Microseism

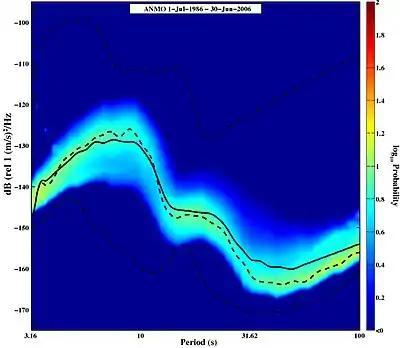
Power spectral density probability density function (color scale at right) for 20 years of continuous vertical component seismic velocity data recorded at Albuquerque, New Mexico by the ANMO station of the IRIS Consortium/USGS Global Seismographic Network. The high and low bounds are representative noise limits for seismographs deployed worldwide. The solid and dashed lines indicate the median and mode of the probability density function, respectively.

Dominant microseism signals from the oceans are linked to characteristic ocean swell periods, and thus occur between approximately 4 to 30 seconds. Microseismic noise usually displays two predominant peaks. The weaker is for the larger periods, typically close to 16 s, and can be explained by the effect of surface gravity waves in shallow water. These microseisms have the same period as the water waves that generate them, and are usually called 'primary microseisms'. The stronger peak, for shorter periods, is also due to surface gravity waves in water, but arises from the interaction of waves with nearly equal frequencies but nearly opposite directions (the clapotis). These tremors have a period which is half of the water wave period and are usually called 'secondary microseisms'. A slight, but detectable, incessant excitation of the Earth's free oscillations, or normal modes, with periods in the range 30 to 1000 s, and is often referred to as the "Earth hum". For periods up to 300 s, the vertical displacement corresponds to Rayleigh waves generated like the primary microseisms, with the difference that it involves the interaction of infragravity waves with the ocean bottom topography. The dominant sources of this vertical hum component are likely located along the shelf break, the transition region between continental shelves and the abyssal plains.